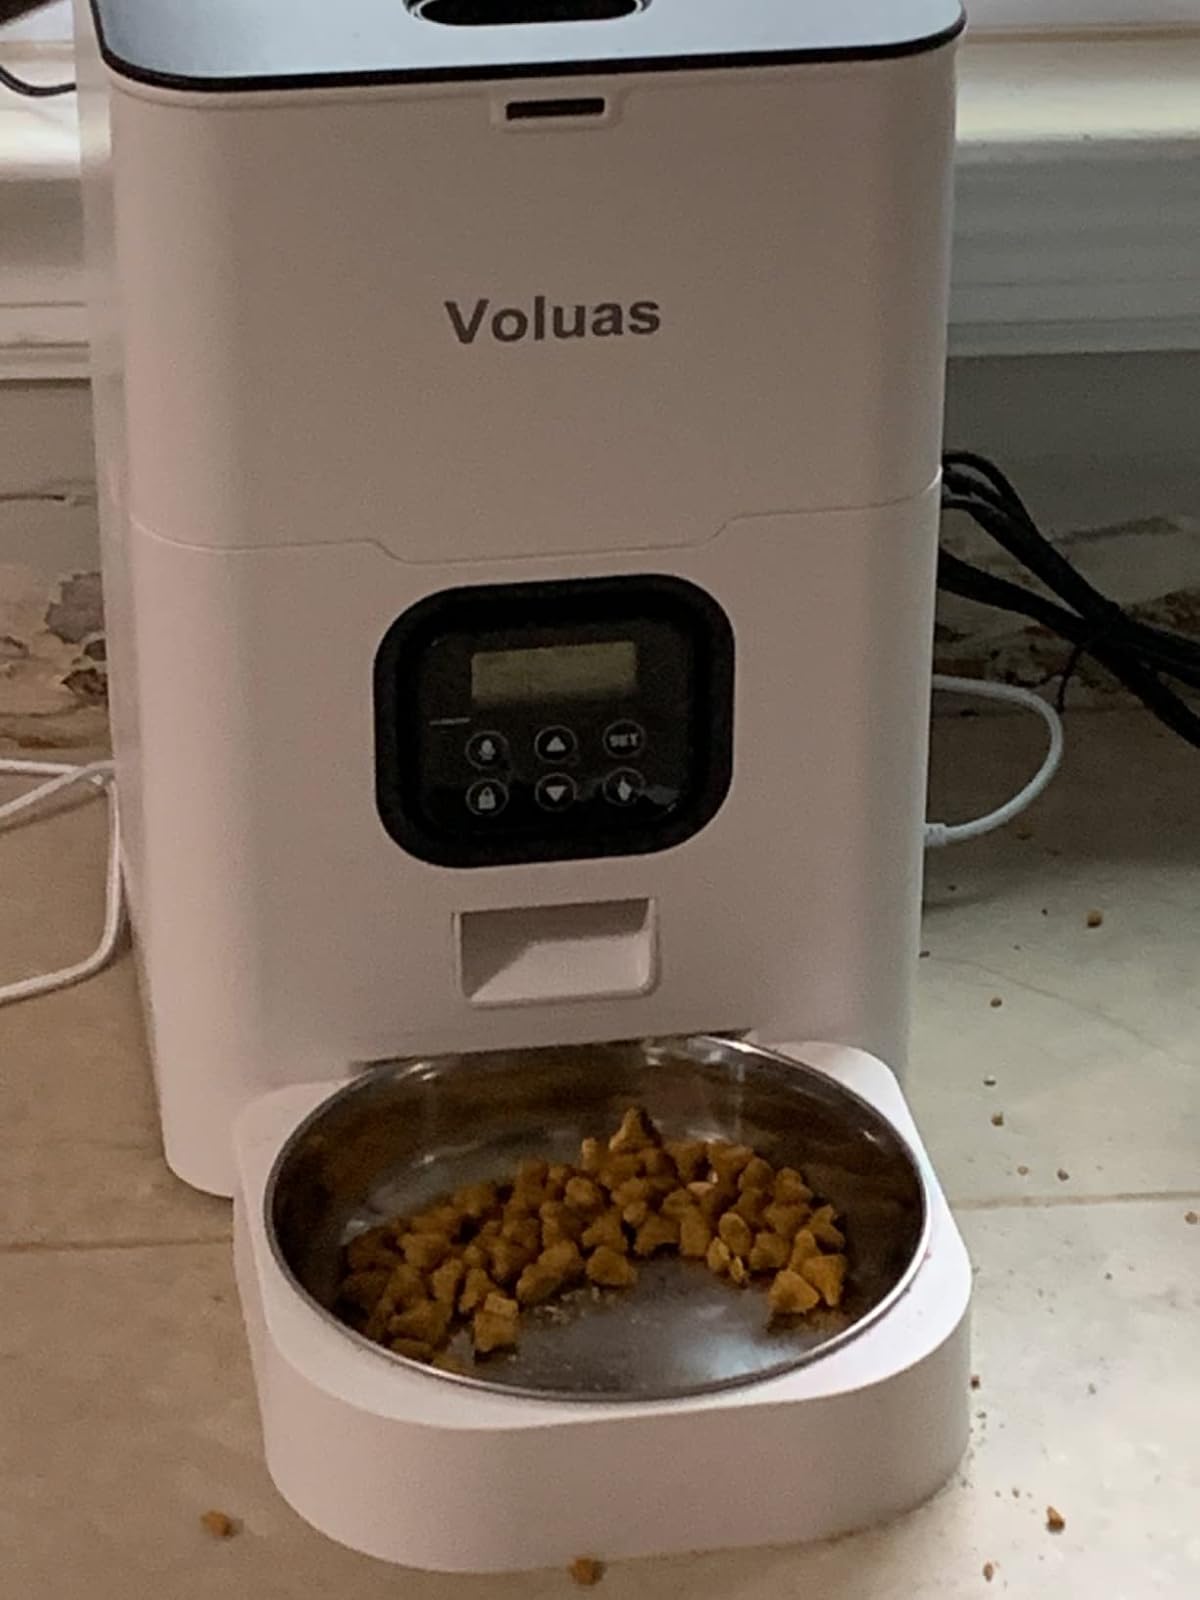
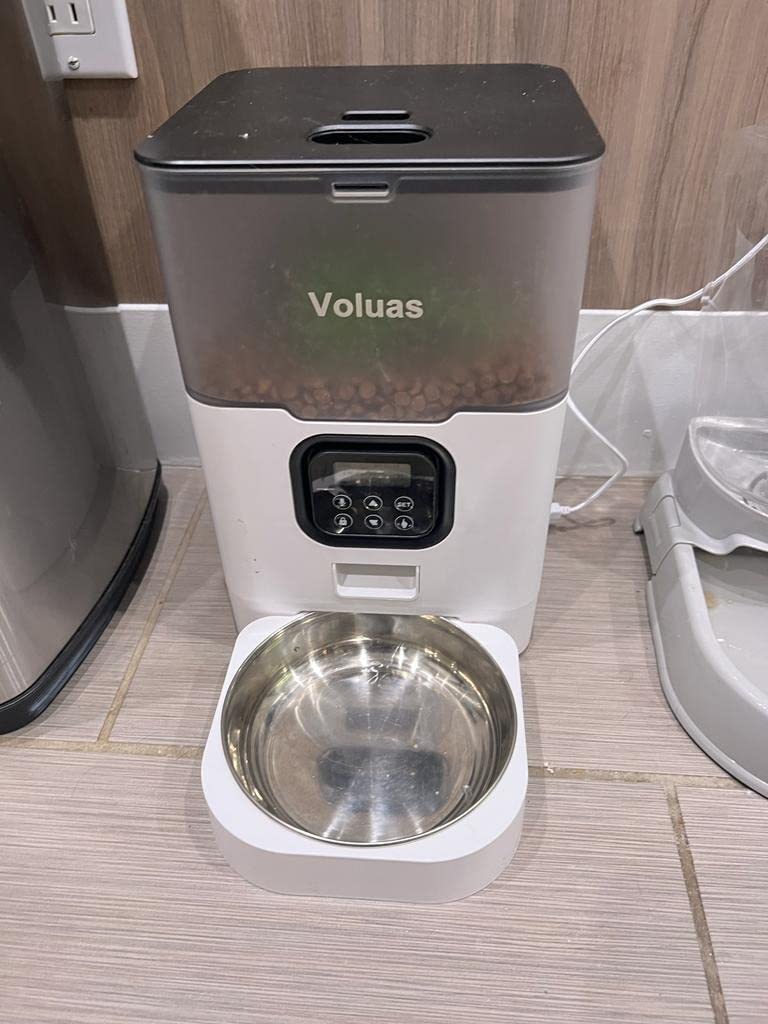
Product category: items_feeder
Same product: no